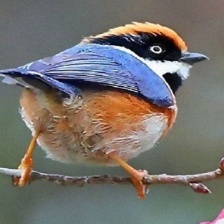
Species: BLACK THROATED BUSHTIT
Scientific name: AEGITHALOS CONCINNUS